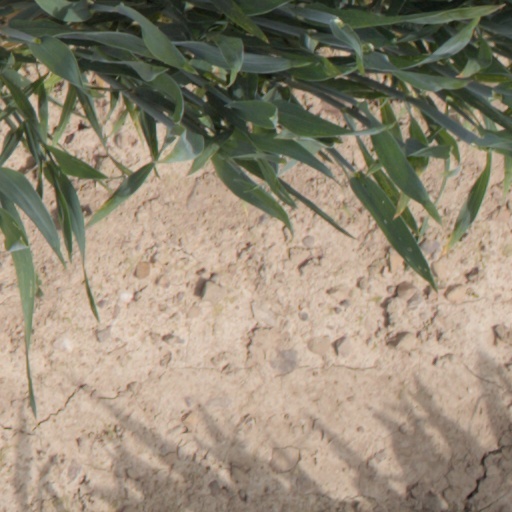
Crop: wheat